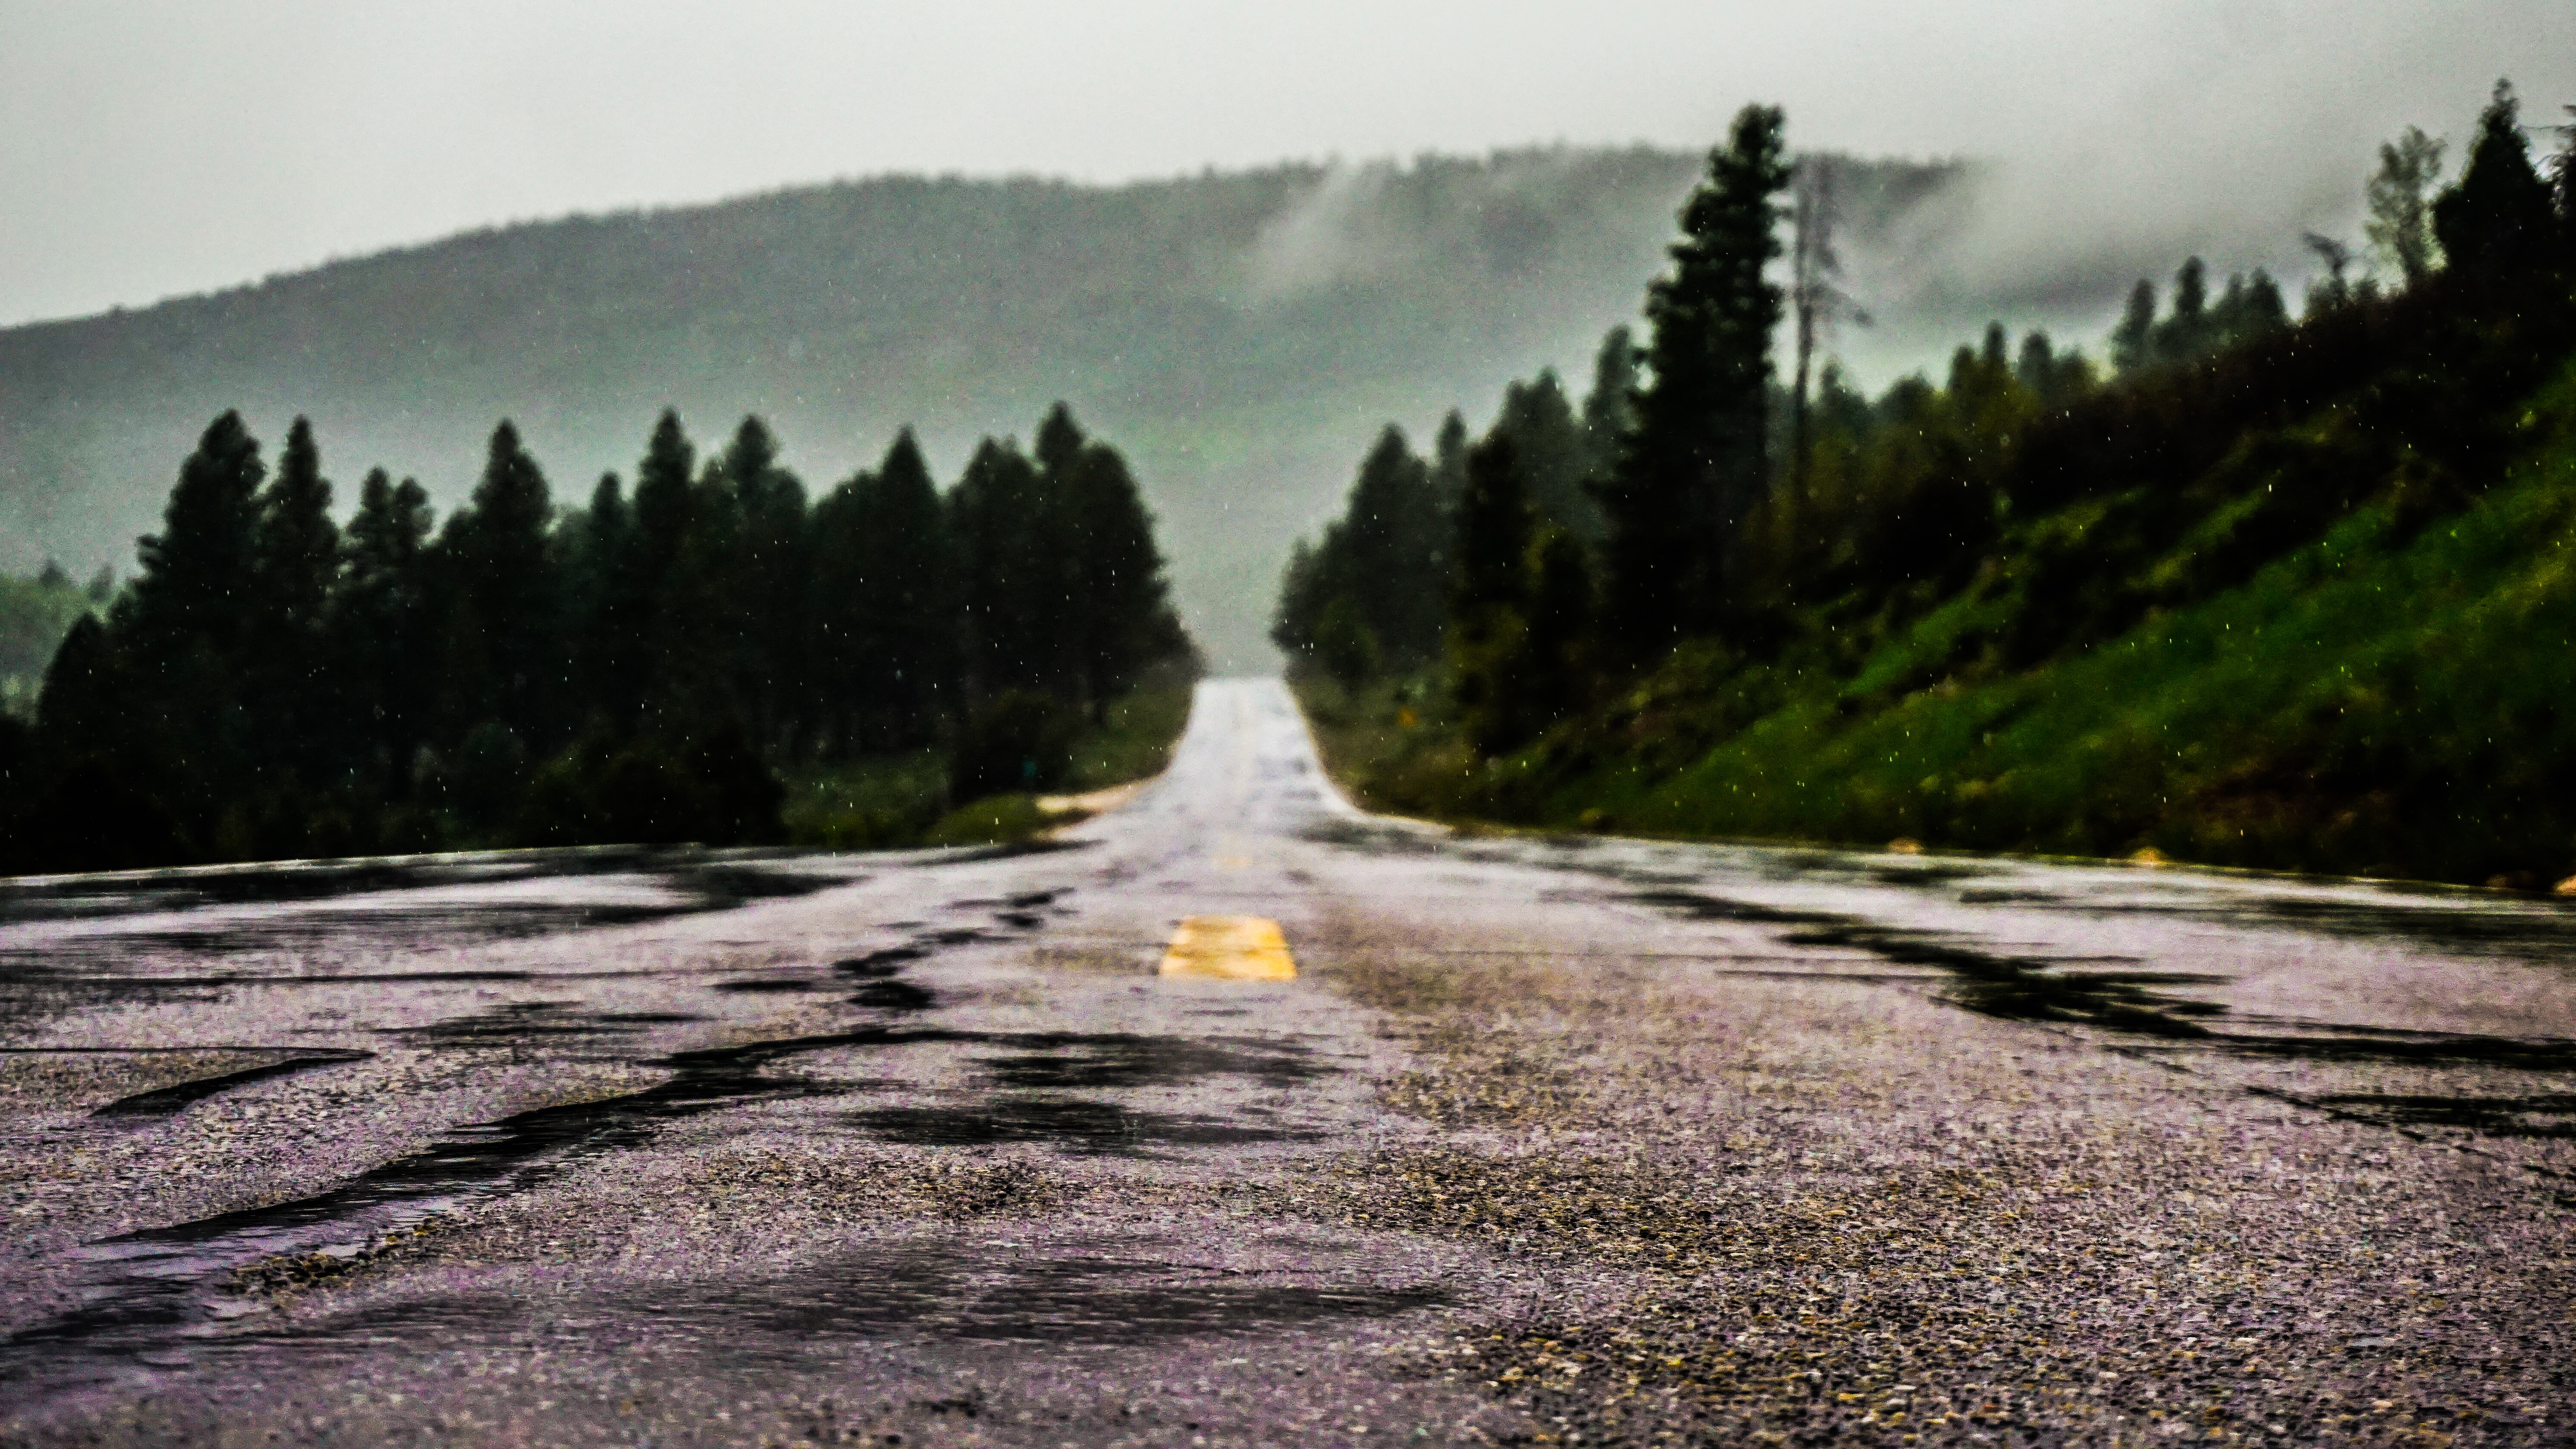
landscape, tree, nature, forest, wilderness, mountain, road, cloudy, morning, hill, lake, river, valley, mountain range, atmospheric phenomenon, mountainous landforms